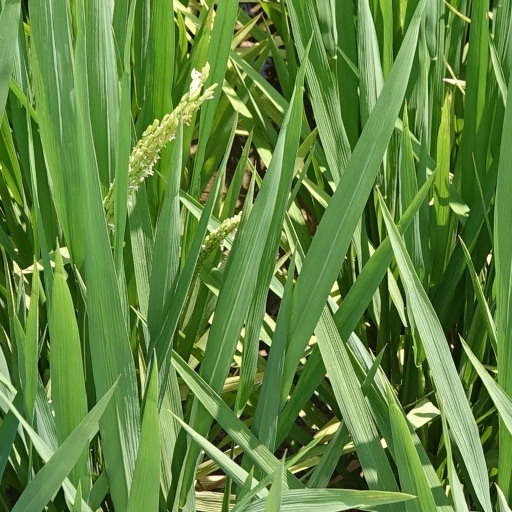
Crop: rice